Pizzeria

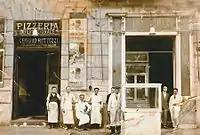
A pizzeria with its staff along Via Depretis in Naples

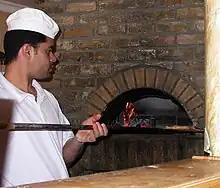
A pizza chef baking pizza in a pizza oven

A pizzeria is a restaurant focusing on pizza. It may offer take-away, where the customer orders their food either in advance or at the restaurant and then takes the prepared food with them in a pizza box. A pizzeria may deliver food to the customer's home.